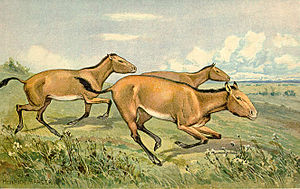
Hestefamilien / Klassifikation
Hipparion
Hestefamilien er den taksonomiske familie, der omfatter heste og beslægtede dyr, det vil sige de nulevende heste, æsler og zebraer samt mange andre arter, der kun er kendt fra fossiler. Alle nulevende arter findes i slægten Equus. Hestefamilien hører til ordenen uparrettåede hovdyr sammen med tapirer og næsehorn.